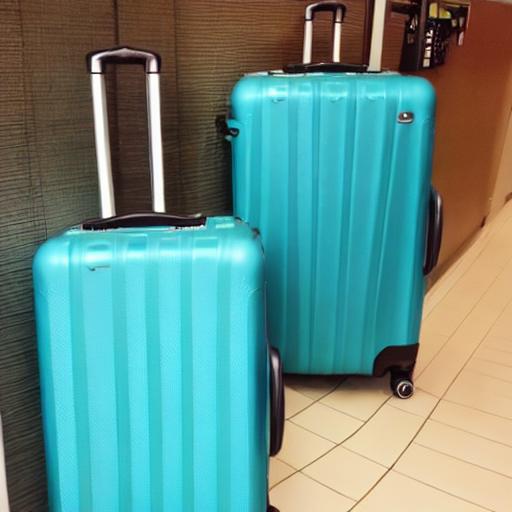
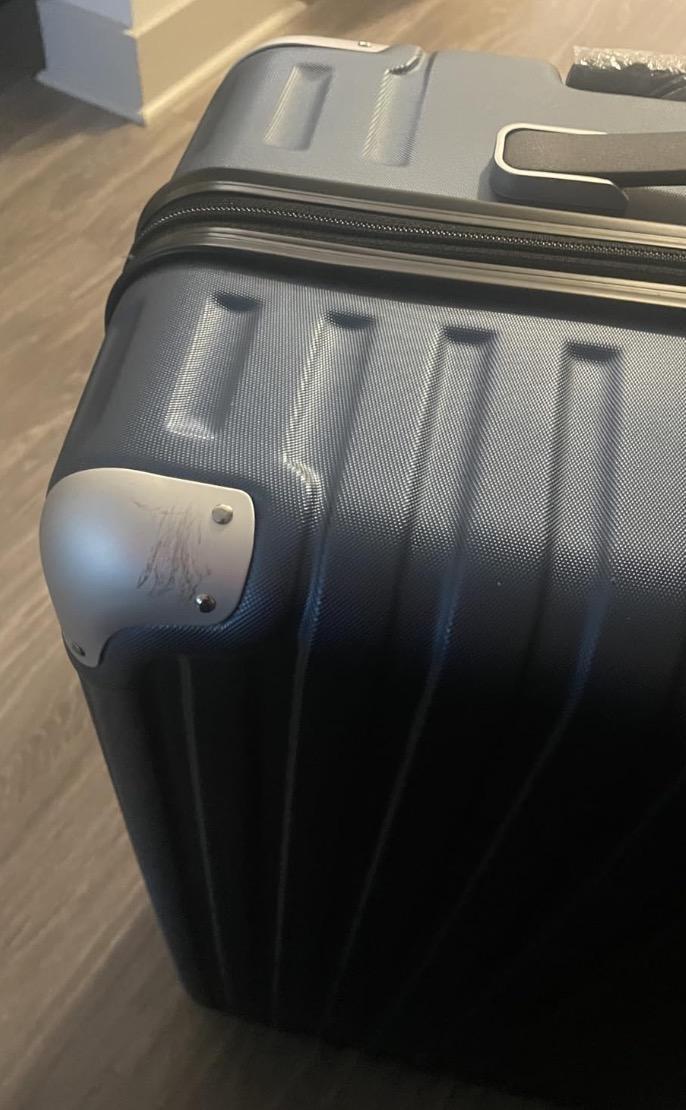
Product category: items_tea
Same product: no